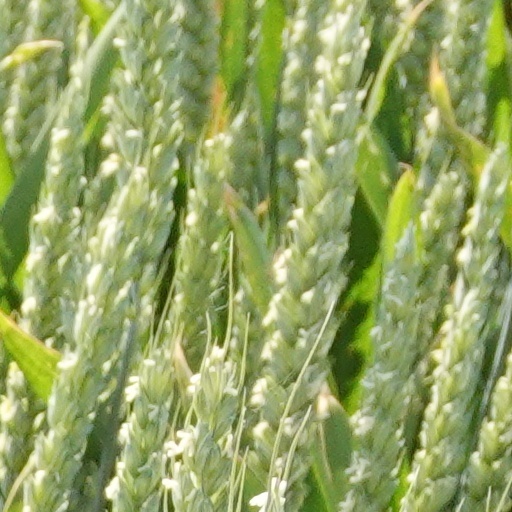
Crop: wheat